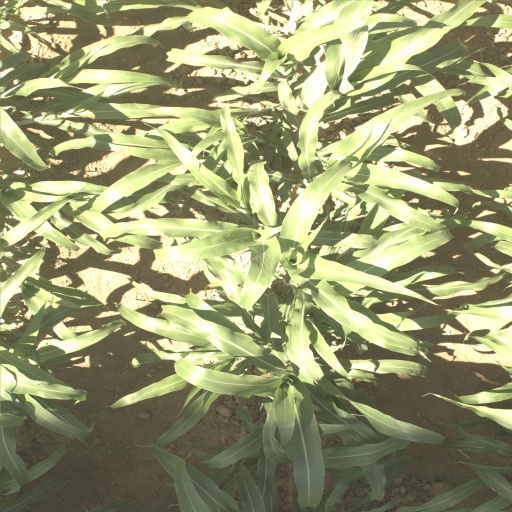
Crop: sorghum